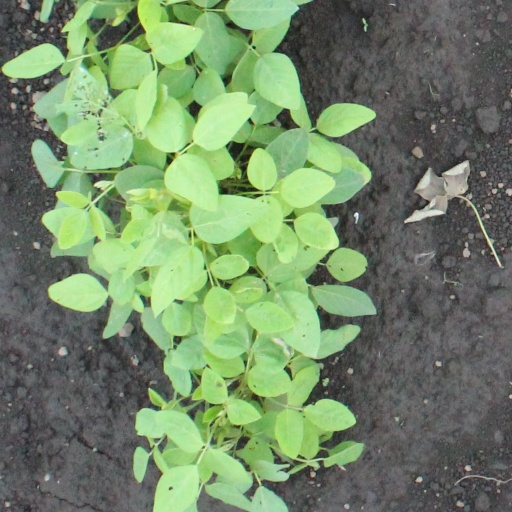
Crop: soybean